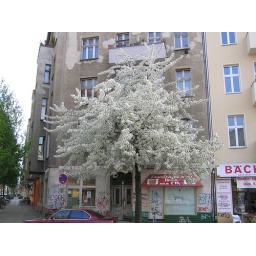
A tree full of white blossoms in Berlin in springtime